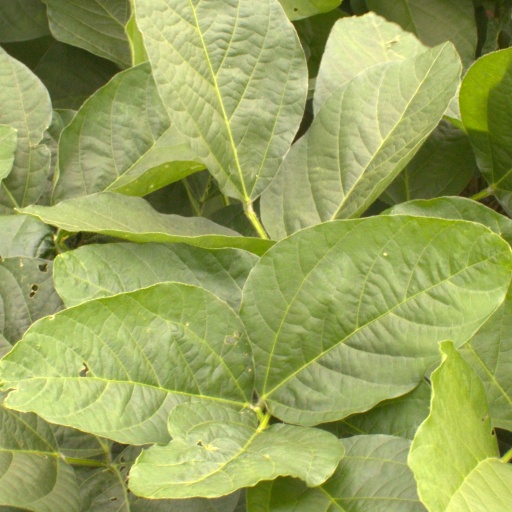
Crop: soybean